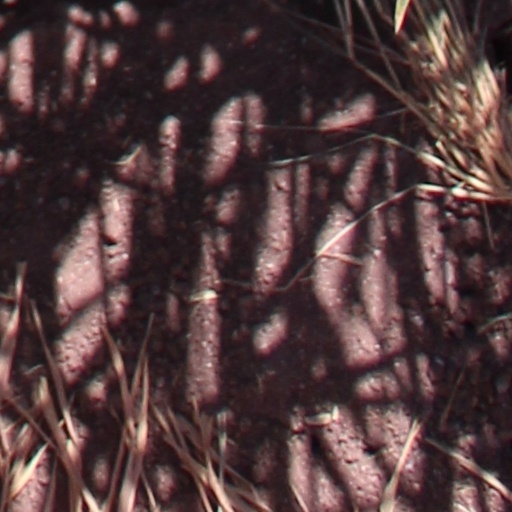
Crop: wheat